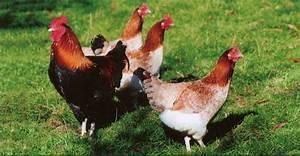
chicken